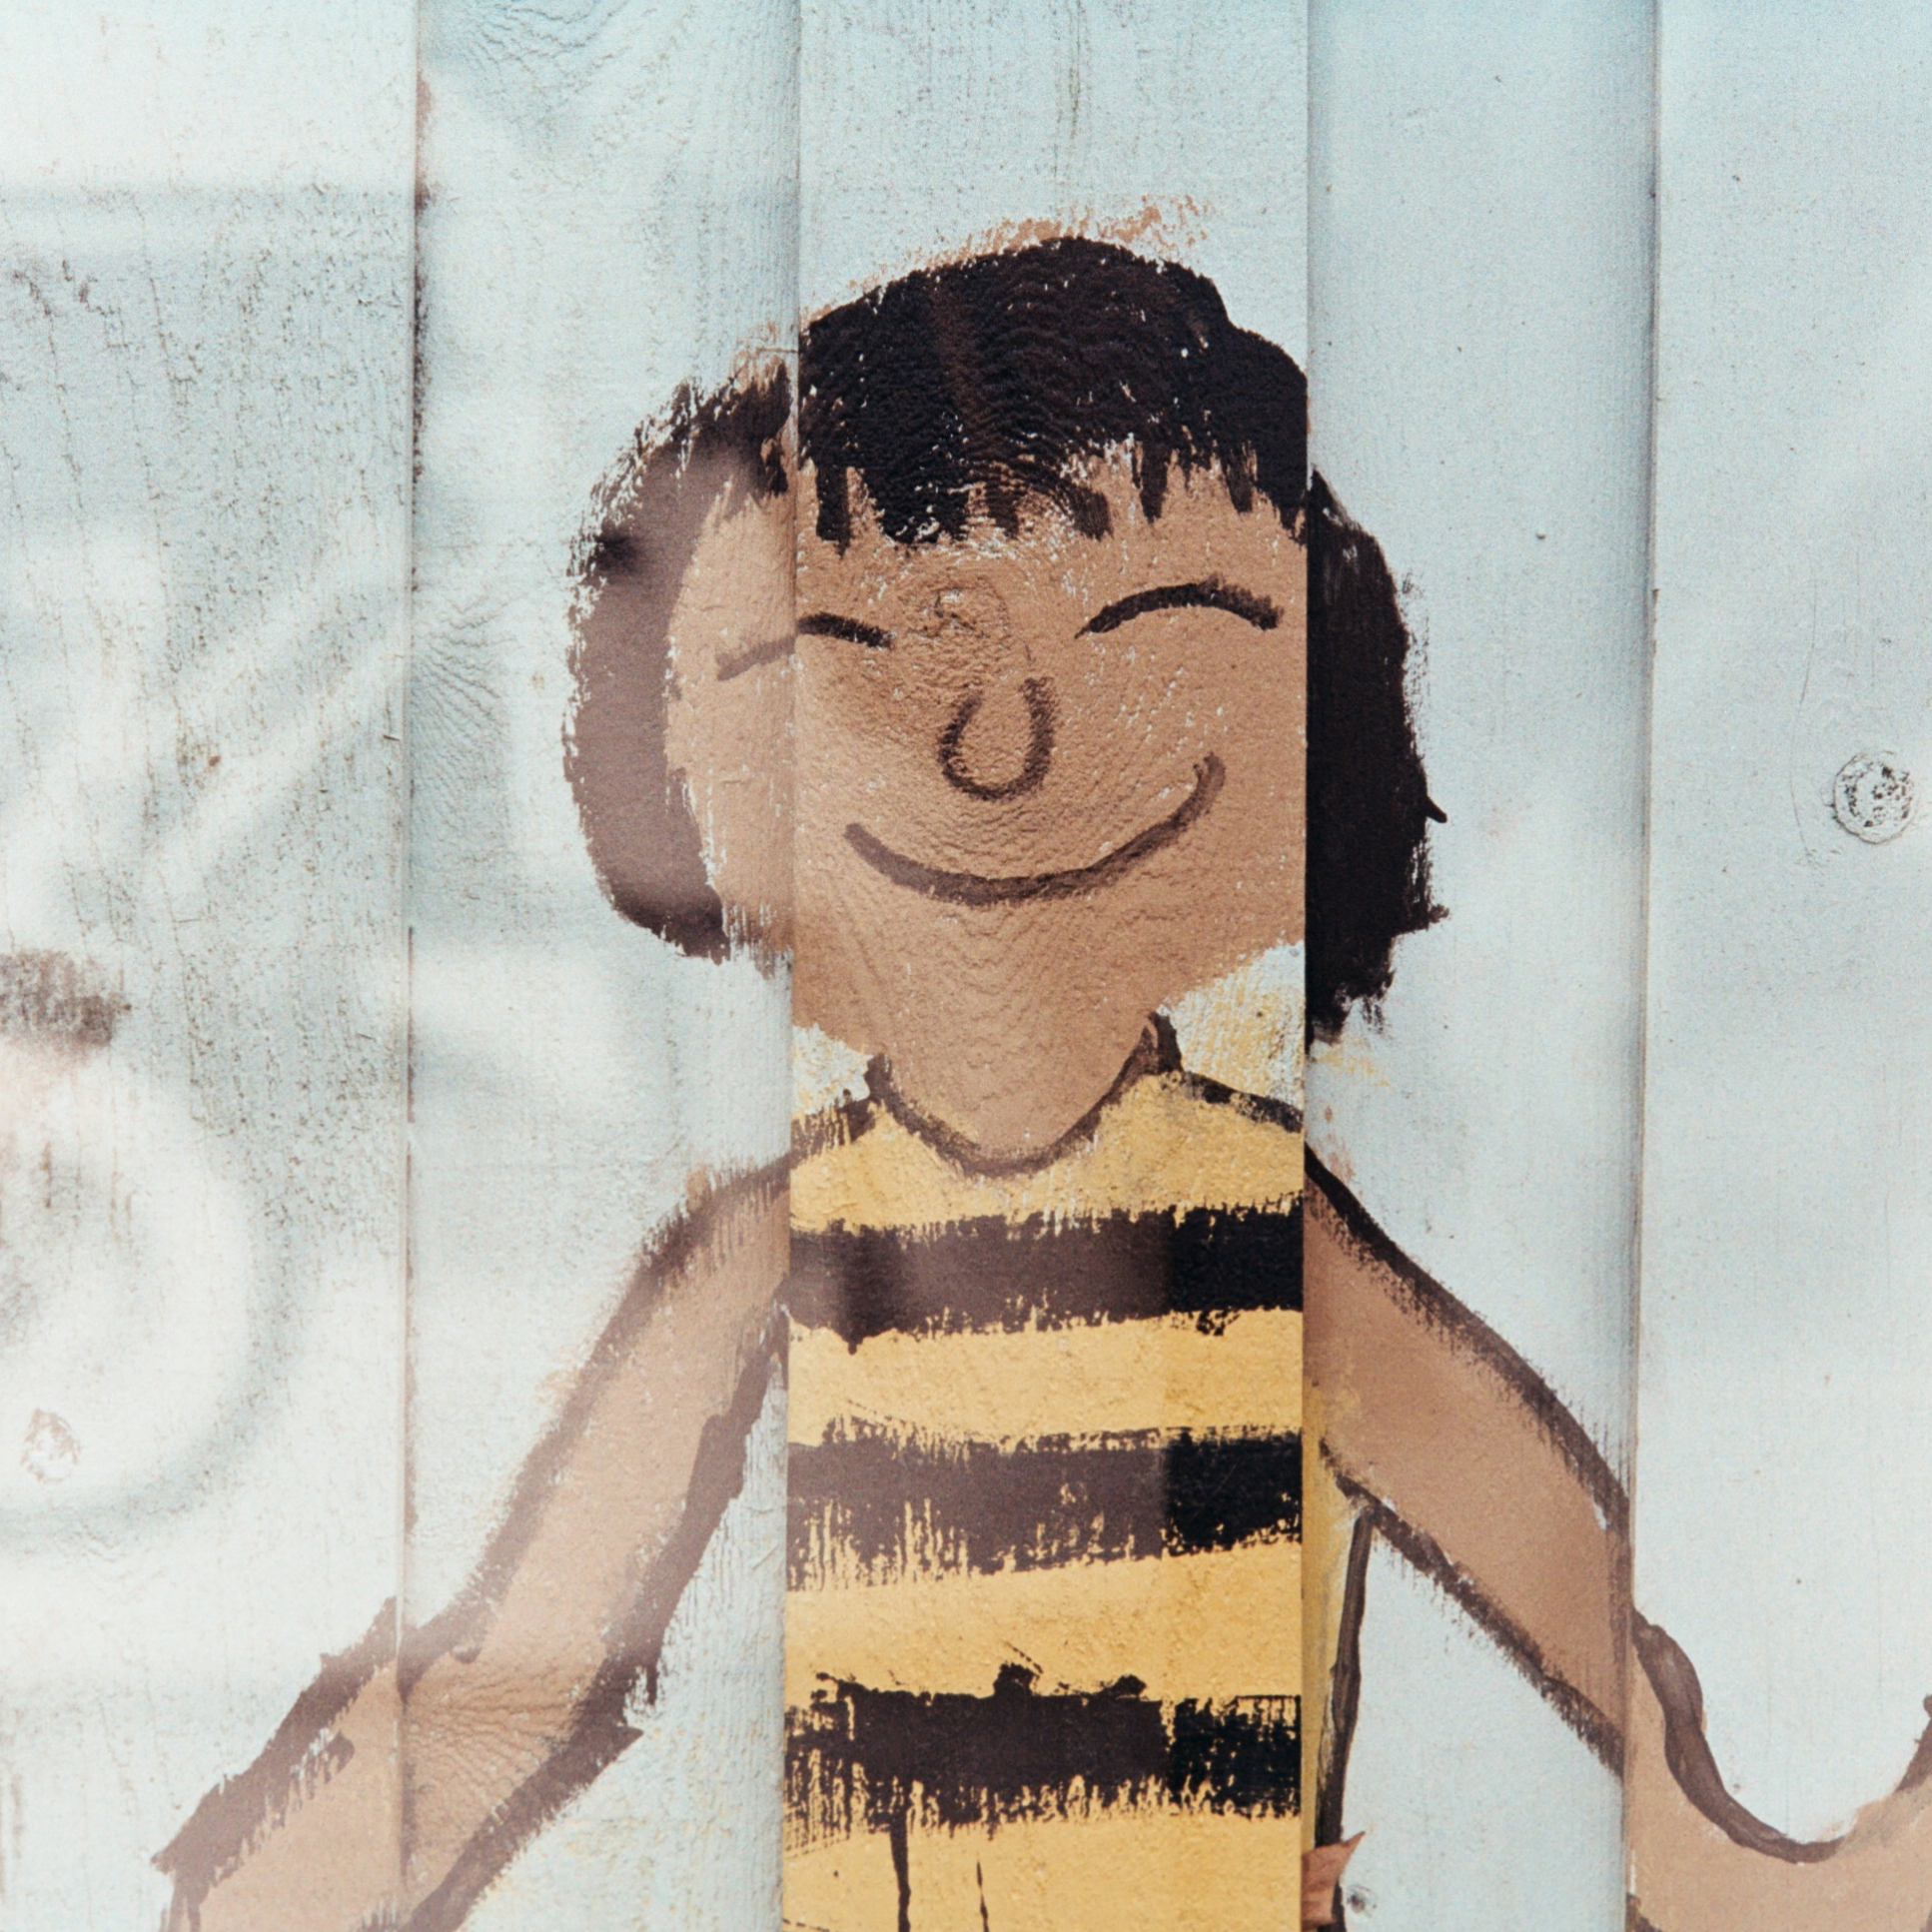
wall, film, crop, color, square, painting, art, sketch, drawing, illustration, 35mm, konica, mural, kodak, cropped, image, rangefinder, doubleexposure, analogue, konicaautos2, kodak200, kodakgold, modern art, hexanon, hexanon45mmf18